Kiley Dean

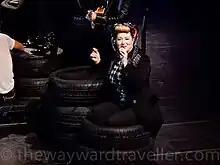
Dean as performing on Madonna's Rebel Heart Tour in 2015

Kiley Dean Bowlin (born April 12, 1982) is an American singer. Born and raised in Alma, Arkansas, she moved to Orlando, Florida with her parents at the age of seven. She grew up singing in school and church, which led her to singing back-up for Britney Spears' tours, "...Baby One More Time" and "Oops!... I Did It Again" as well as Madonna's tours, "Sticky & Sweet", "MDNA" and "Rebel Heart."